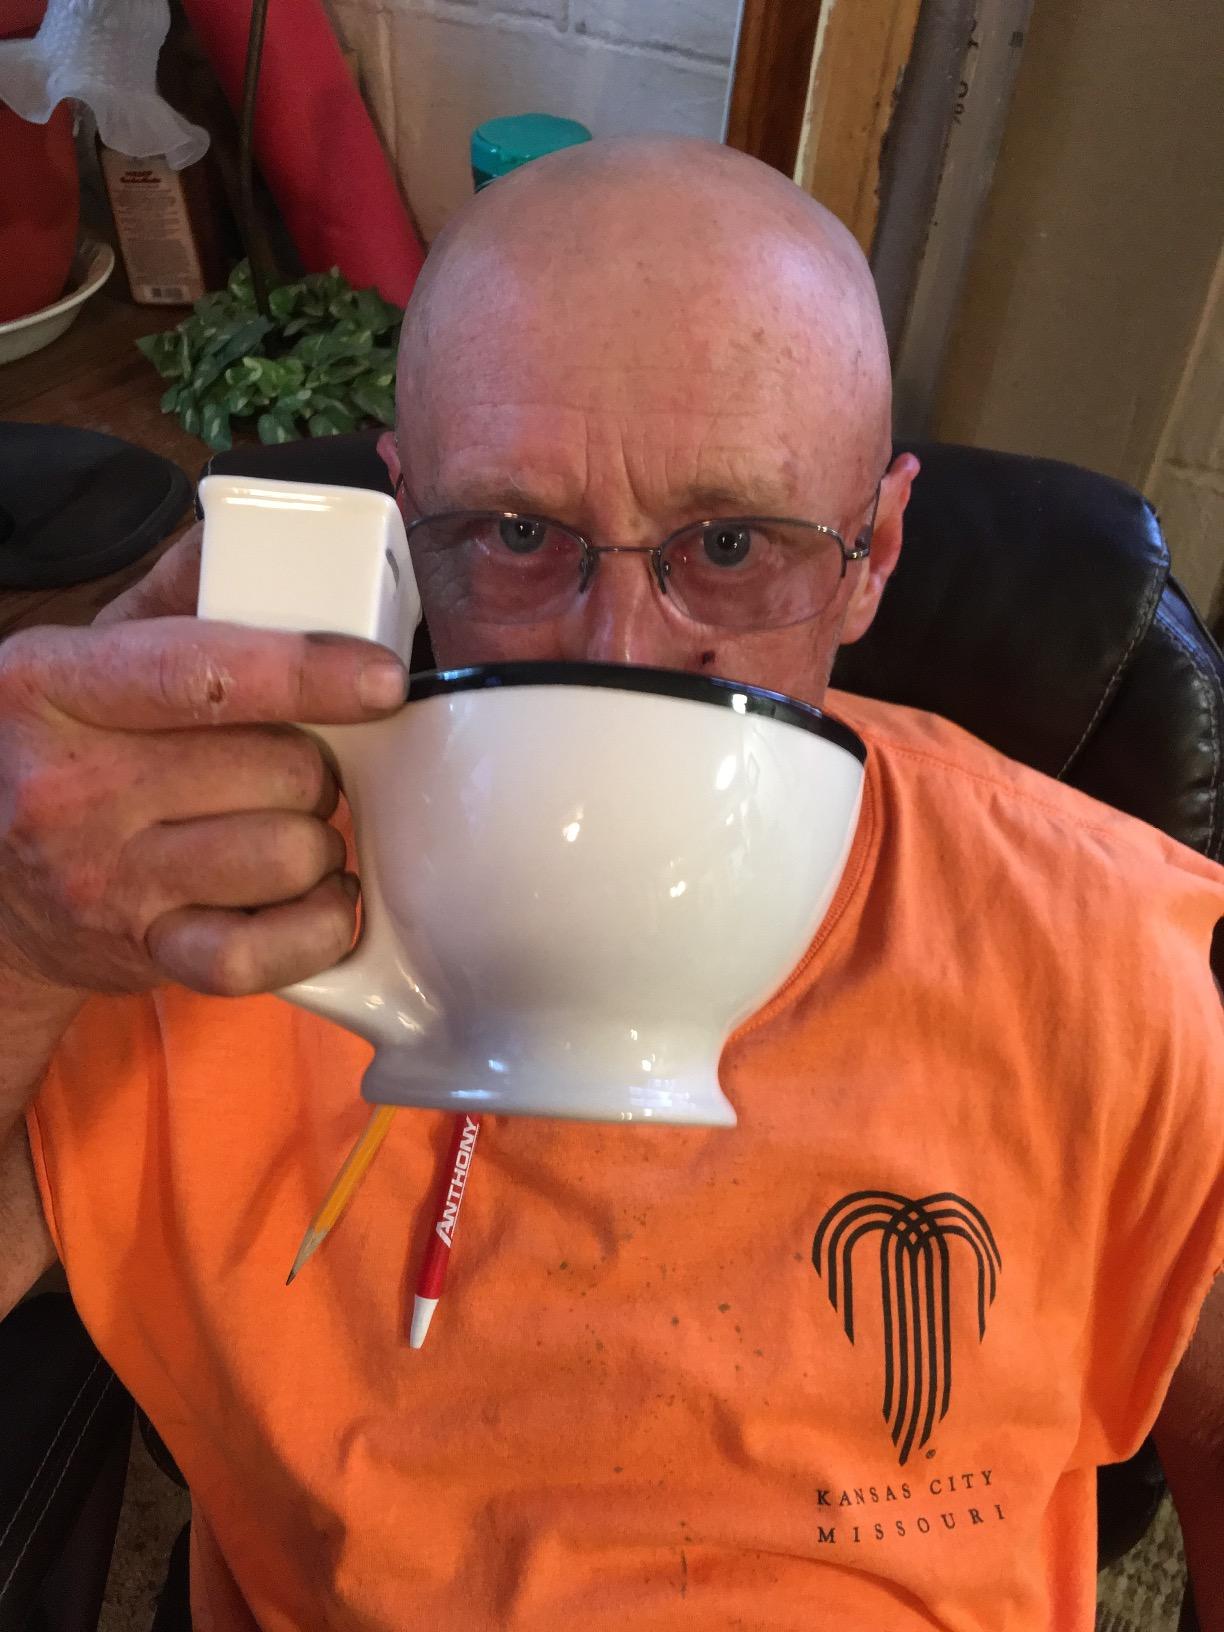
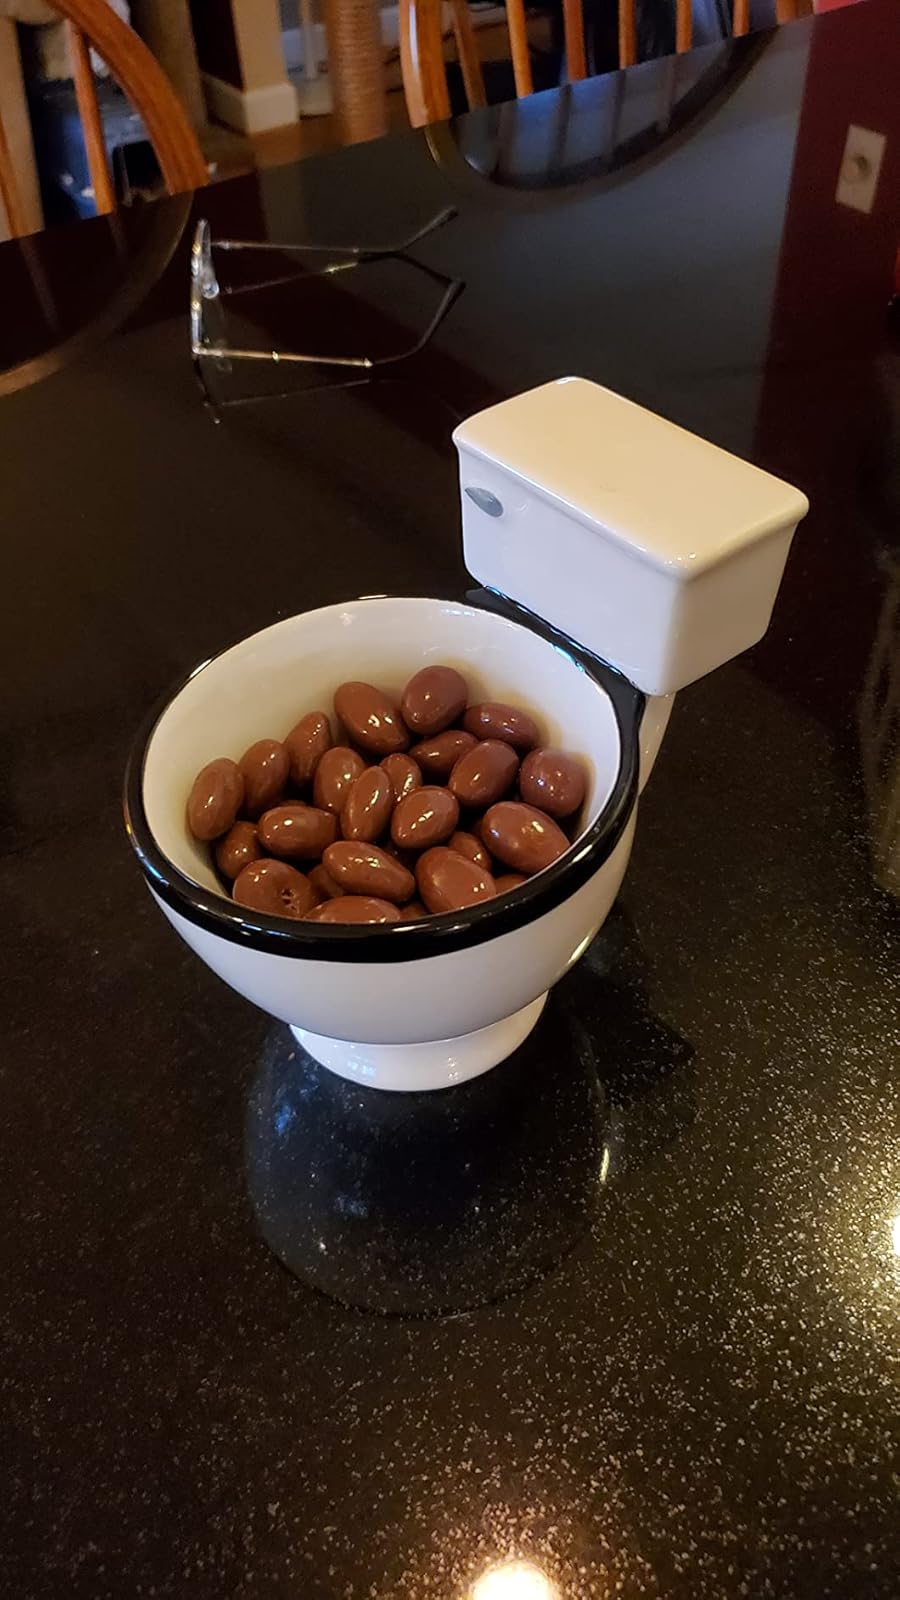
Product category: items_mug
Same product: yes